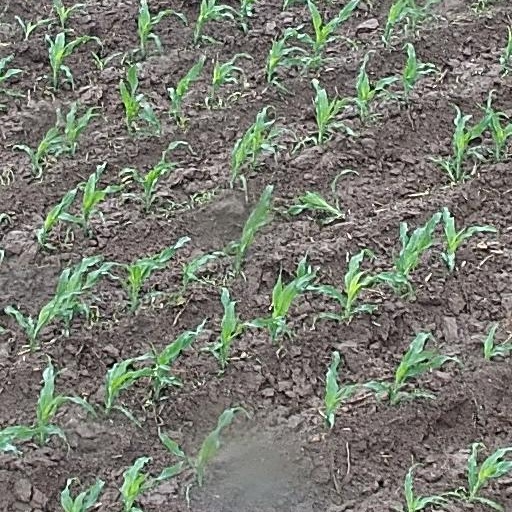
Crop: maize; corn